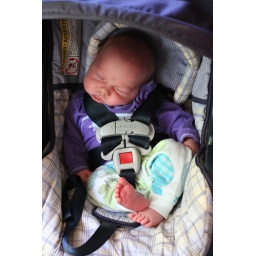
sleeping in the car seat